WQVR

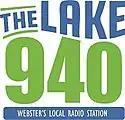
Logo as "The Lake 940"

Lakeview Broadcasting Company was granted a construction permit for a new station on 940kHz in Webster, Massachusetts, on March 5, 1979; two months later, on May 7, the call sign WGFP was issued. The call sign stood for Gilbert Francis Perry, a relative of the original owner.